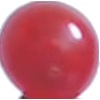
Label: redcurrant